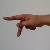
The image shows a hand gesture representing the letter 'P' in Indian Sign Language.